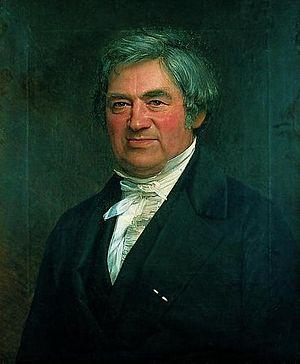
Christian Jürgensen Thomsen était un archéologue et préhistorien danois du XIXᵉ siècle.
Johan Vilhelm Gertner, né le 10 mars 1818 et mort le 28 mars 1871, est un peintre danois réputé pour ses portraits. L'un des derniers élèves de Christoffer Wilhelm Eckersberg, qui est appelé le précurseur de l'âge d'or de la peinture danoise, Gertner appartient à la fin de l'âge d'or, période où l'art danois s'est orienté vers un style plus réaliste, qui s'inspirait à la fois du réalisme français et des nouvelles techniques de la photographie.